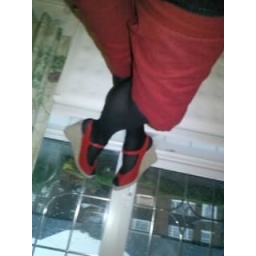
me laid on bed in red wedges